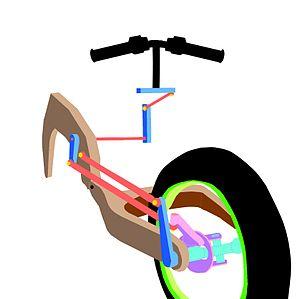
Schéma du principe de fonctionnement de la direction de la Bimota Tesi
La Bimota Tesi est un modèle de motocyclette, produit par le constructeur italien Bimota. Si le premier prototype est dévoilé en 1983, il faut attendre 1990 pour qu'un modèle autorisé à circuler sur route ouverte soit commercialisé ; c'est la Tesi 1/D. La Tesi 2/D, fruit du travail d'un préparateur italien qui la propose sous son propre nom, reprend la lignée arrêtée en 1994, suivie en 2007 par la Tesi 3/D, faisant ainsi perdurer ce modèle jusqu'à aujourd'hui.